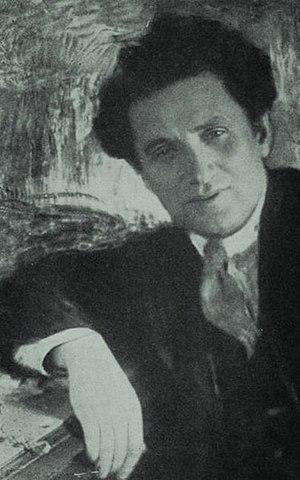
La lettre de Zinoviev est un document frauduleux publié par le journal britannique Daily Mail quatre jours avant les élections générales britanniques de 1924. Il se présentait comme une directive par laquelle Grigori Zinoviev, le chef de l'Internationale communiste ordonnait au Parti communiste de Grande-Bretagne de se livrer à toutes sortes d'activités séditieuses. Il disait que le rétablissement de relations diplomatiques entre le Royaume-Uni et l'Union soviétique par un gouvernement travailliste hâterait la radicalisation de la classe ouvrière britannique. Cette lettre, au cas où elle aurait été authentique, aurait constitué une interférence outrageante dans la politique britannique, dont la révélation aurait nui au parti travailliste. La lettre parut authentique à l'époque, mais selon un ouvrage de 2014, les derniers travaux historiques la considéraient comme un faux. Cette lettre profita au Parti conservateur, en hâtant l'effondrement des votes pour le Parti libéral, effondrement qui valut une victoire écrasante aux conservateurs. A. J. P.